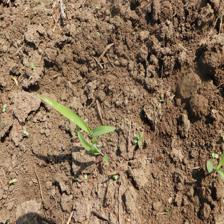
Label: Sorghum